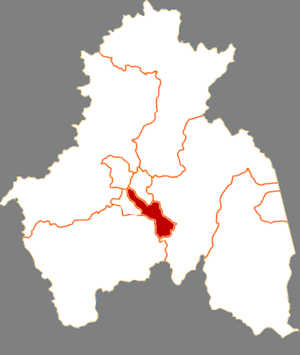
Le district de Dong'an est une subdivision administrative de la province du Heilongjiang en Chine. Il est placé sous la juridiction de la ville-préfecture de Mudanjiang.